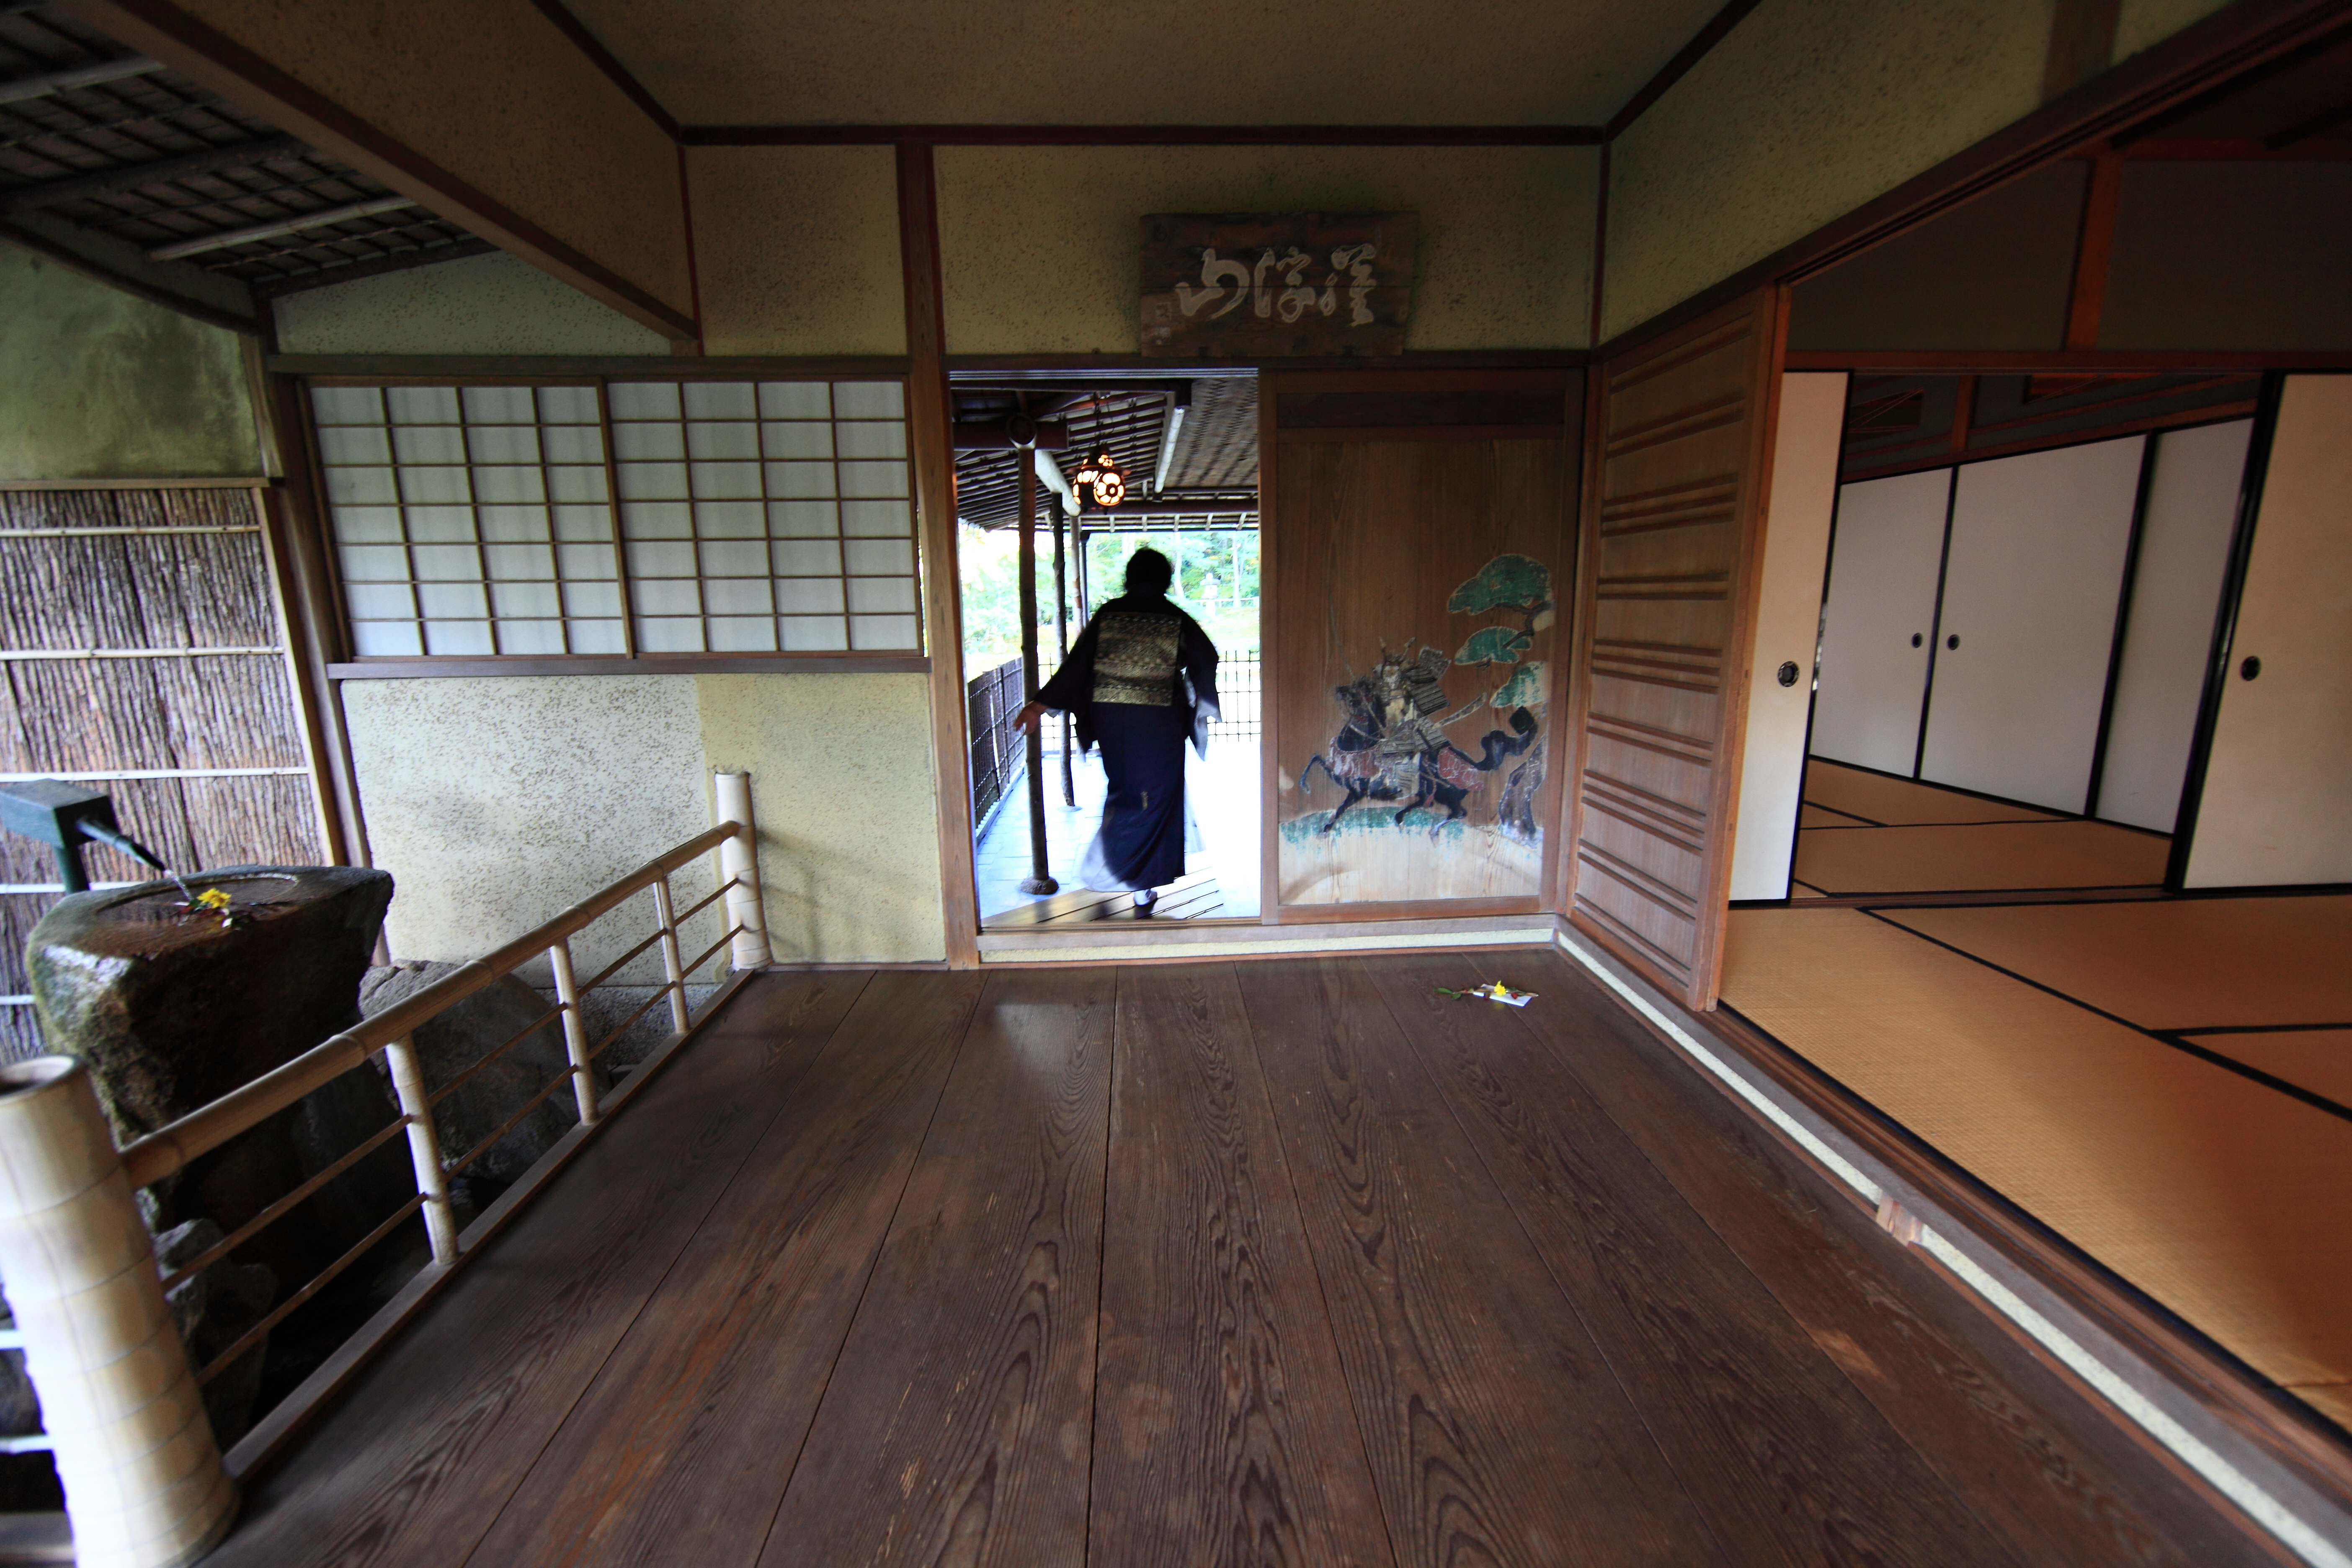
architecture, wood, mansion, house, floor, interior, home, high, ancient, residence, property, room, garden, interior design, cool image, design, japanese, nara, 5d, style, hires, tourist attraction, estate, markii, traditional, hi, res, resolution, 5photosaday, canonef14mmf28liiusm, yoshikien, screenshot